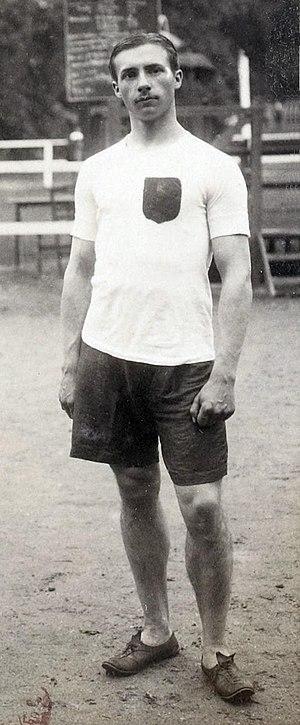
Charles Robert, né le 26 mars 1877 à Bordeaux, est un athlète et un joueur de rugby à XV français.